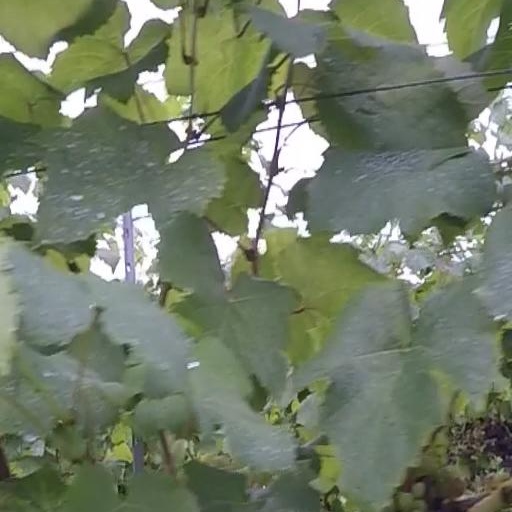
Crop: grape